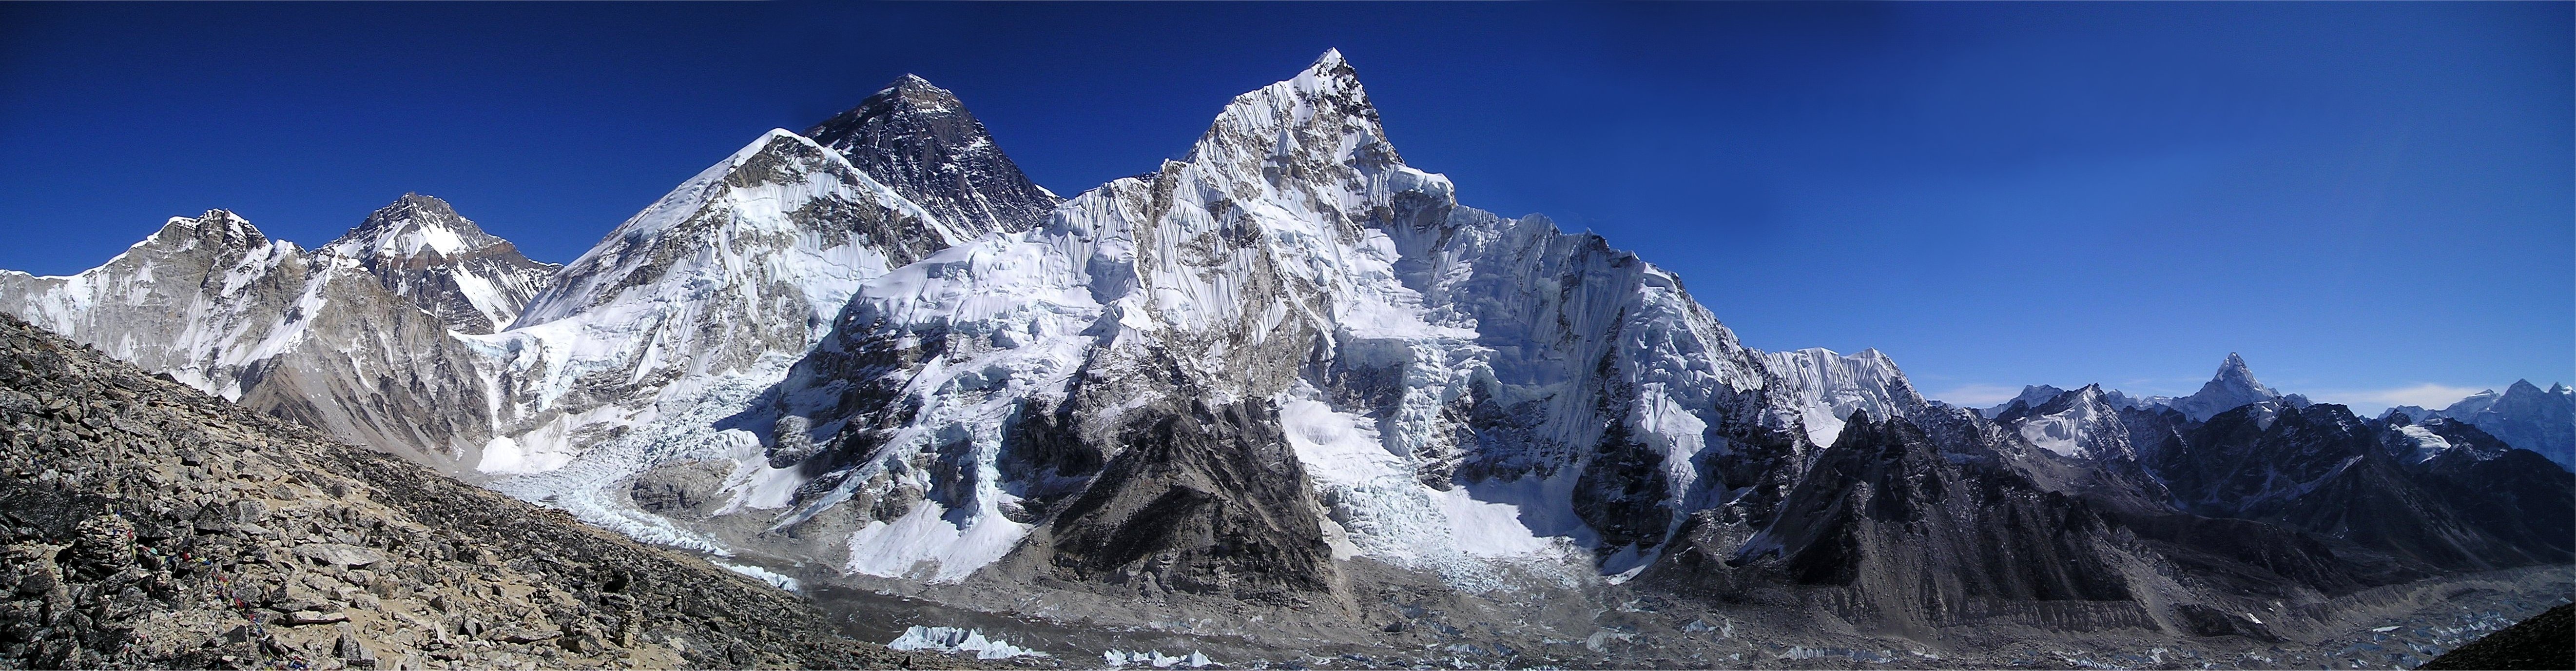
landscape, nature, mountain, winter, sky, peak, mountain range, panoramic, ice, snowy, summit, mountain peak, rocks, massif, mountains, alps, cirque, rocky mountains, landform, geographical feature, mountainous landforms, geological phenomenon